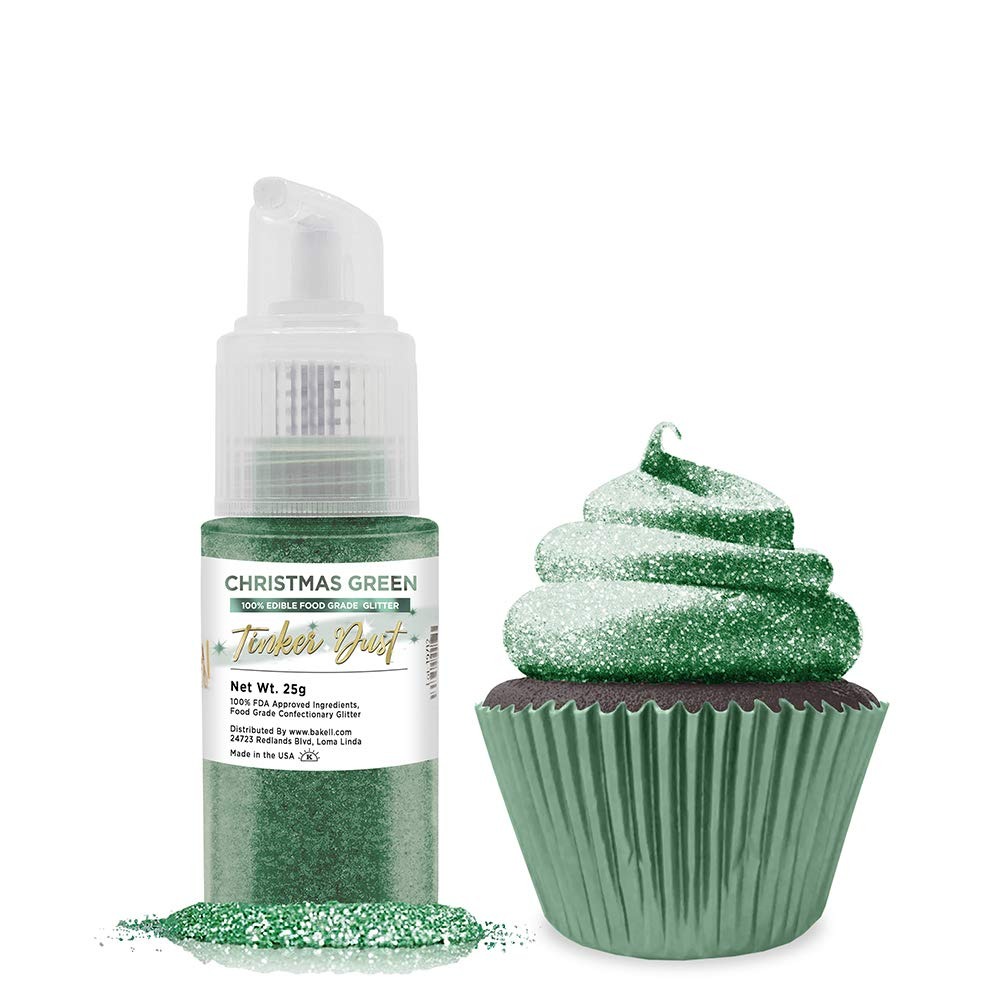
Item Name: BAKELL® Christmas Green Edible Glitter Spray Pump, (25g) | TINKER DUST Edible Glitter | KOSHER Certified | 100% Edible Glitter | Cakes, Cupcakes, Cake Pops, Drinks, Dessert Vegan Glitter & Dusts (Christmas Green)
Bullet Point 1: BAKELL Christmas Green Edible Glitter Spray Pump, (25g) | TINKER DUST Edible Glitter | KOSHER Certified | 100% Edible Glitter | Cakes, Cupcakes, Cake Pops, Drinks, Dessert Vegan Glitter & Dusts
Bullet Point 2: MADE IN THE USA: Dairy Free, Gluten Free, Vegan Friendly & KOSHER Certified
Bullet Point 3: EDIBLE GLITTER WHOLESALE & BULK: Tinker Dust 5 Gram, 25 Gram, 45 Gram Shaker, 50 Gram, 1lb, & Kilogram Sizes To Give You The Best Savings For Your Needs!
Product Description: <p>Tinker Dust Edible Glitter is a beautiful shimmery food-grade glitter made with larger particles than Luster Dust to give it an awesome “glitter” look! Our Tinker Dust is tasteless and provides that beautiful extra shine without altering your product flavor! With 100% EDIBLE INGREDIENTS for consumption this product is amazing on cupcakes, cakes, cookies, gourmet foods and other confectionery products! </p> <p>MADE IN THE USA with Dairy Free, Gluten Free & Vegan ingredients! </p> <p>BULK sizes now available! We now offer Tinker Dust in 25 gram, 50 gram, 1lb, and Kilogram sizes! Giving you the best savings for your needs! </p> <p> Bakell is the #1 site for edible glitter, luster dusts, cake decorating supplies & baking products! Bakell was started by bakers, for bakers! At Bakell our motto, slogan and way of life has always been right in our logo “Live Well, Bake Well!” </p> <p></p> <p><strong> We additionally offer the following edible products: </strong></p> <p><strong> Luster Dusts</strong>- Are a much finer powder but still very shiny with brilliant pearlizer tones in each shade! </p> <p><strong> Brew Glitter</strong>- Brew Glitter mixed in liquids is a beautiful shimmery swirl that gives the liquid a classy pop. Each unique color is designed to specifically enhance drinks color variations while still shimmering when swirled. Brew Glitter will not dissolve, however it will settle to the bottom if left unattended for long periods of time. Simply stir & serve and watch your guests be amazed!</p> <p><strong>Petal Dusts Food Coloring </strong>
Value: 1.0
Unit: Count

Price: 38.98